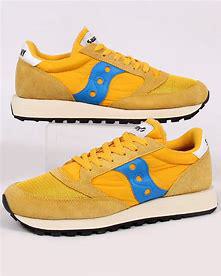
Brand: Saucony
Model: Jazz Original